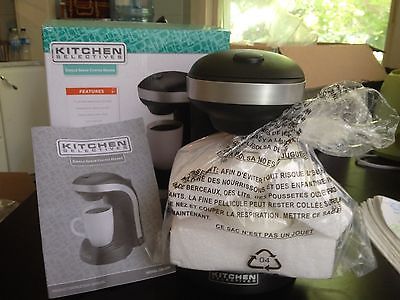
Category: coffee maker